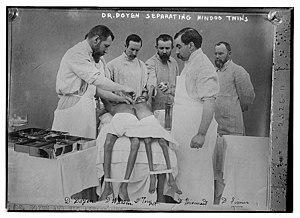
Eugène Louis Doyen, né le 16 décembre 1859 à Reims et mort le 21 novembre 1916 à Paris, est un chirurgien français de renommée internationale, cité par l'écrivain russe Mikhaïl Boulgakov, modèle du personnage de Cottard chez Marcel Proust, et vilipendé par Léon Daudet dans Les Morticoles sous les traits du Docteur Bradilin. On le considère comme l’un des rénovateurs de la chirurgie française de la fin du XIXᵉ siècle malgré ses théories inexactes sur le cancer. Il est une figure mondaine, extrêmement controversée et solitaire de la chirurgie française, à l'écart des institutions académiques et de la Faculté de médecine. Auteur d'une œuvre considérable, il est l'inventeur de nombreux instruments chirurgicaux et promoteur de l'électrocoagulation. On lui doit de très importants perfectionnements dans la technique opératoire.